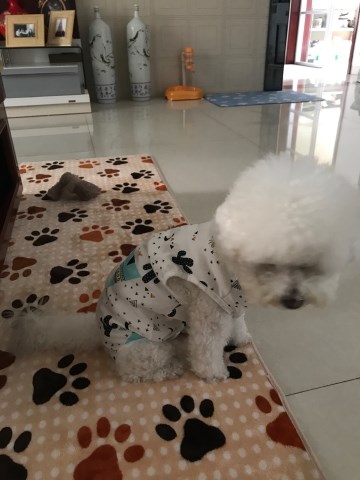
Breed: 3083-n000117-Bichon_Frise